ELISAVA

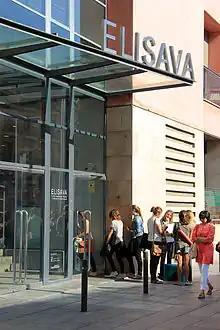
Elisava

ELISAVA Faculty of Design and Engineering is an educational center for design and engineering affiliated with the University of Vic. Founded in 1961 in Barcelona, it is the first design school in Spain. Its campus is located on La Rambla in Barcelona, where around 2,200 students and more than 800 professors coexist.